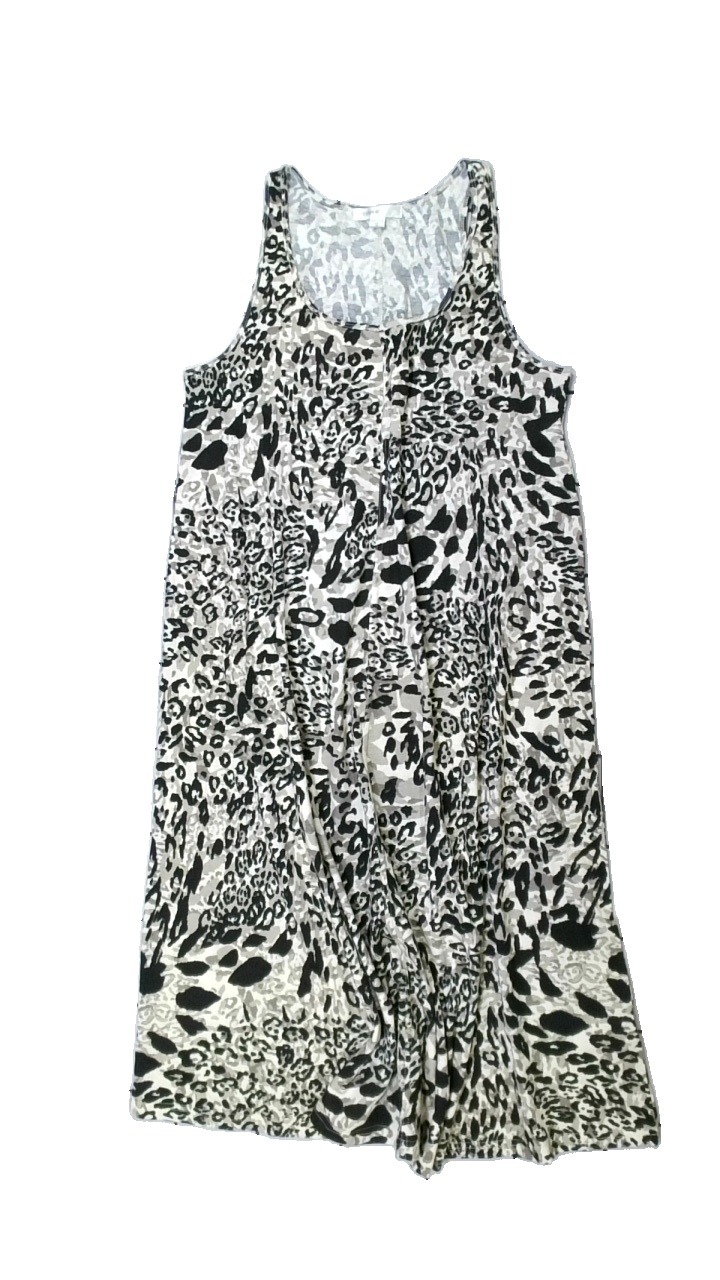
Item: Dress (Ladies)
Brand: Mywear (ica)
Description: leopardmönstrad klänning
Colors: Beige, Black
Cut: Regular
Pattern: Animal print
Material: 35% polyester 65% cotton
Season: All
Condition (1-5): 5
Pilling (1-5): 5
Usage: Reuse
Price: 50-100